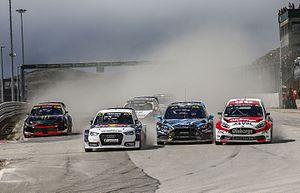
Le championnat du monde de rallycross FIA 2016 présenté par Monster Energy est la troisième saison du Championnat du monde de rallycross FIA. La saison comporte douze épreuves et a démarré le 15 avril avec l'épreuve portugaise disputée à Montalegre. La saison prendra fin à Rosario, Argentine. Le suédois Mattias Ekström est titré dès l'avant dernière course le 16 octobre en Allemagne en Supercar et son équipe EKS RX remporte le championnat équipe lors de la dernière manche en Argentine. Le français Cyril Raymond est champion en catégorie RX Lites.
Le Championnat du monde de rallycross est une compétition de rallycross créée par la Fédération internationale de l'automobile en 2014 avec comme promoteur IMG.